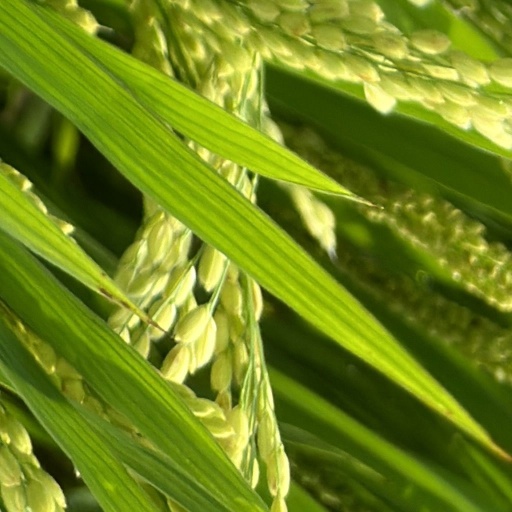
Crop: rice